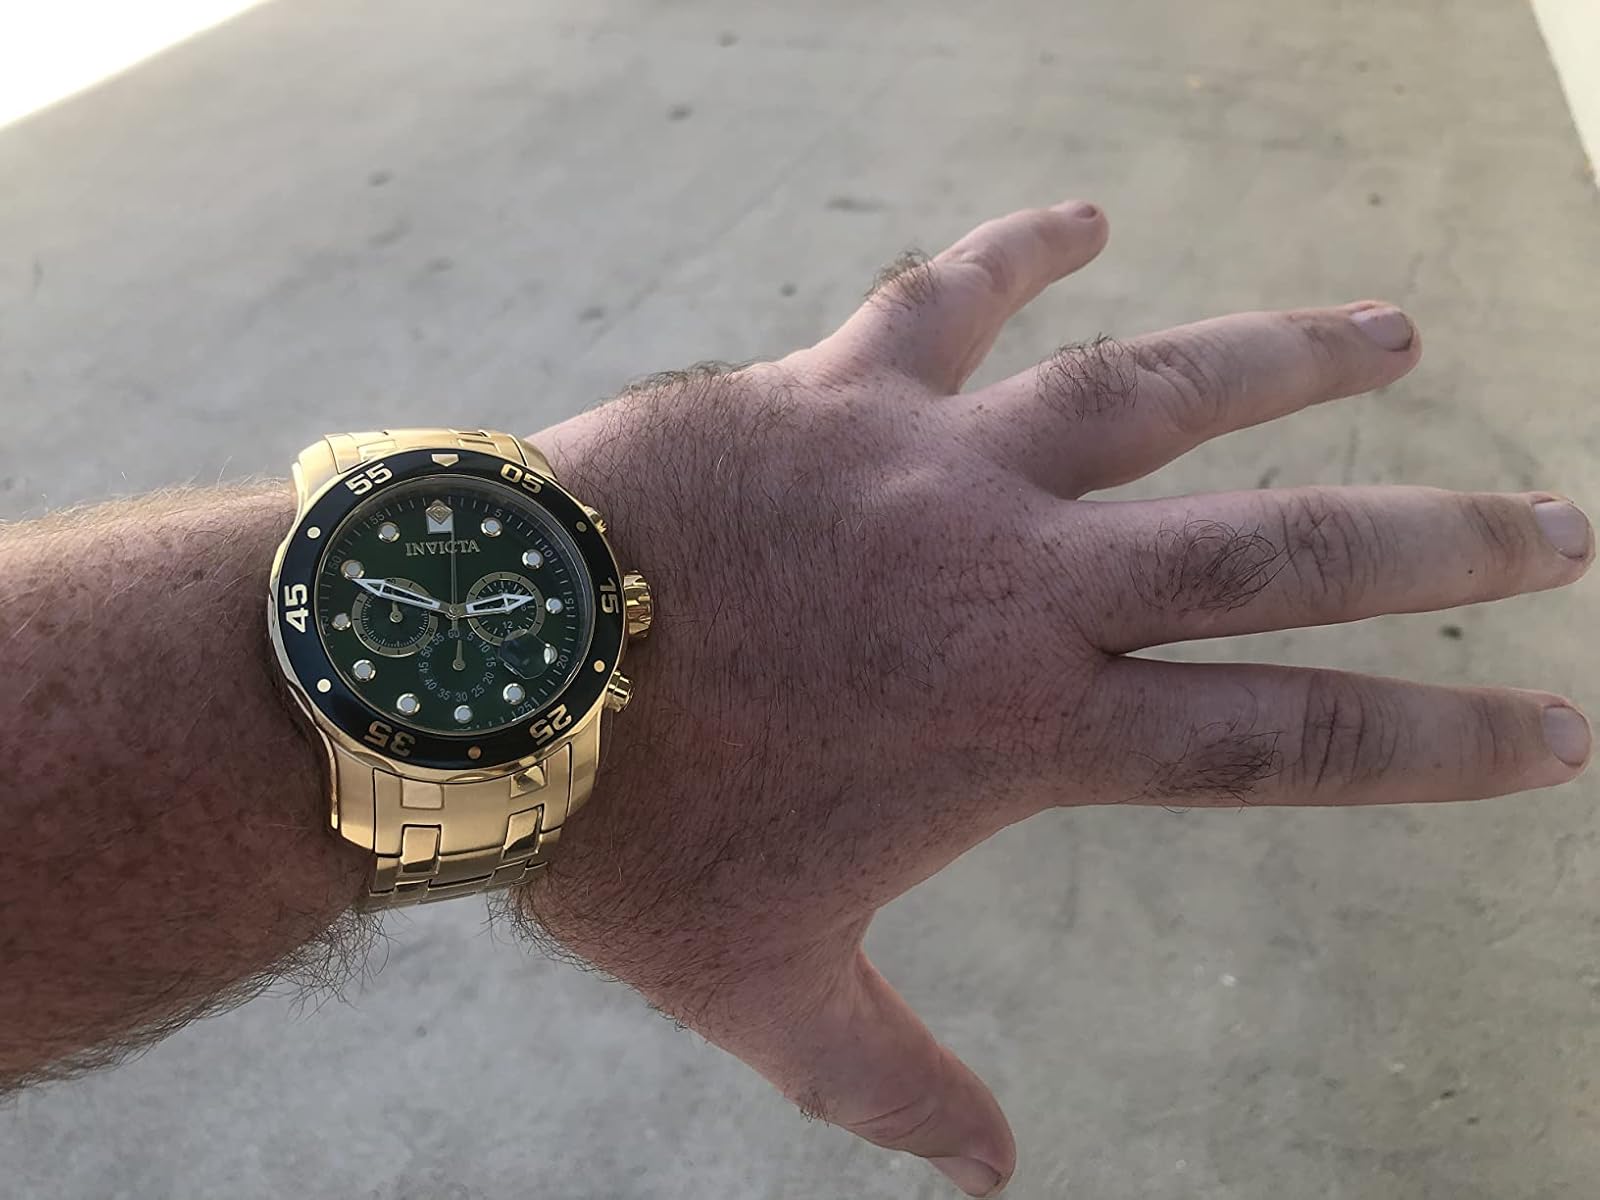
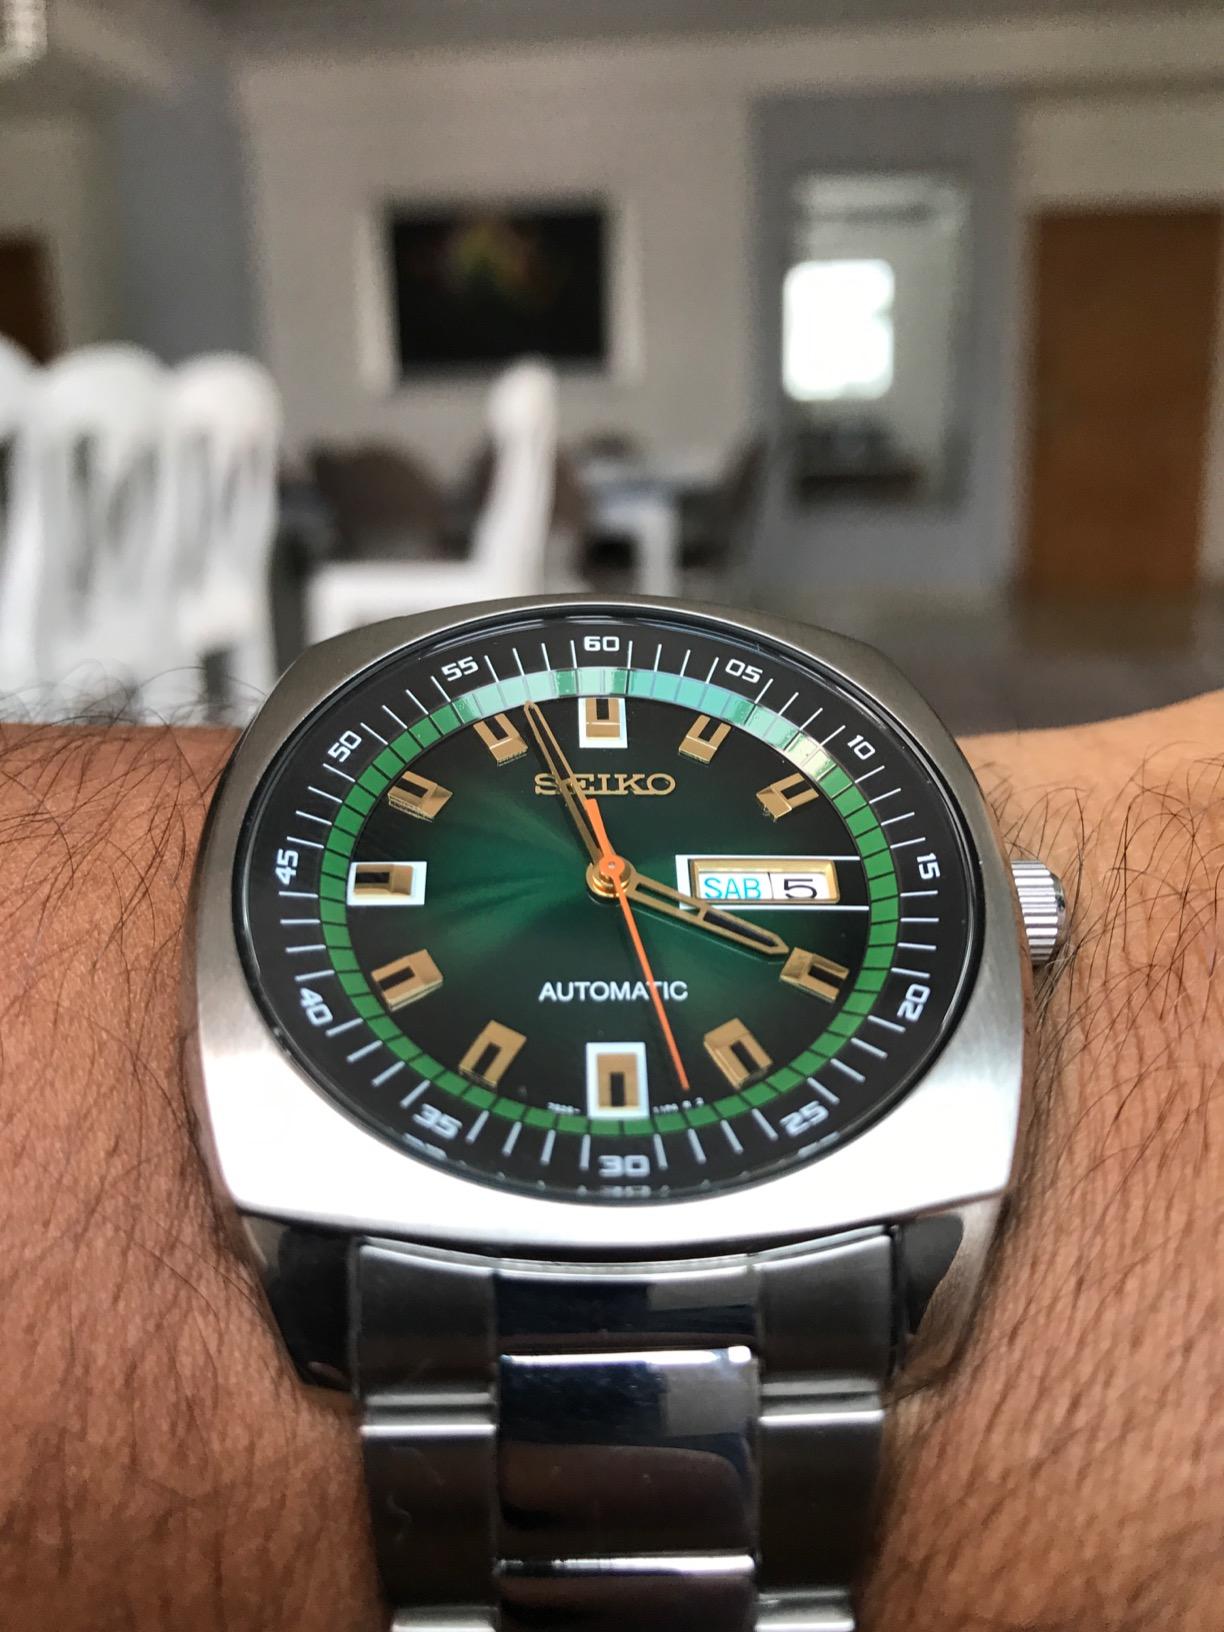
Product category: accessories_watch
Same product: no